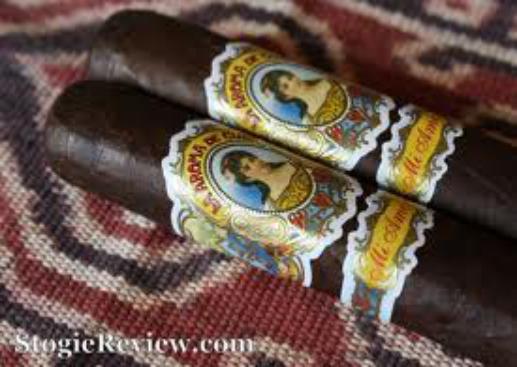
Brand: La Aroma de Cuba
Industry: Necessities